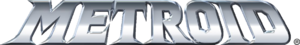
Metroid Logo 2 Español: Metroid Logo 2 Asturianu: Metroid Logo 2
Metroid est une série de jeux vidéo d'action-aventure se déroulant dans un univers de science-fiction, créée par Nintendo et publiée pour la première fois en 1986. Elle est tout d'abord produite en interne par le studio Nintendo R&D1, notamment avec Intelligent Systems, et son concept non-linéaire est agrémenté de phases de jeu de plates-formes en deux dimensions dans un univers sombre principalement influencé par la série de films Alien. Il combine le gameplay de jeu de plates-formes de Super Mario Bros. et de jeu d'action-aventure de The Legend of Zelda. Celui-ci est à la fois centré sur la recherche d'items et sur le déblocage progressif des armes, des équipements et des zones. Chaque jeu se déroule habituellement dans un dédale de couloirs horizontaux et verticaux constituant des zones interconnectées par des ascenseurs, des portes et des passages secrets dans lesquels le protagoniste s'oppose armes à la main à des ennemis hostiles.